Thomas Crerar

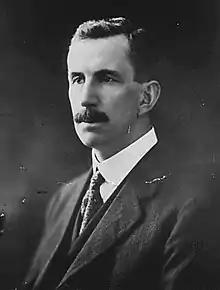
Crerar, August 1919

Thomas Alexander Crerar (17 June 1876 – 11 April 1975) was a western Canadian politician and a leader of the short-lived Progressive Party of Canada. He was born in Molesworth, Ontario, and moved to Manitoba at a young age.